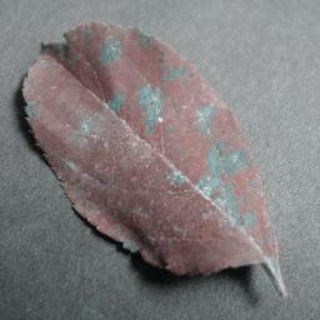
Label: apple_cedar_apple_rust